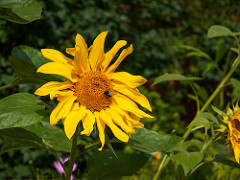
Flower: sunflower